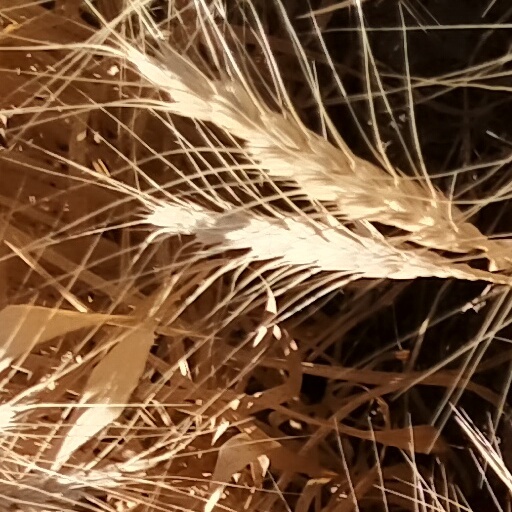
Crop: wheat